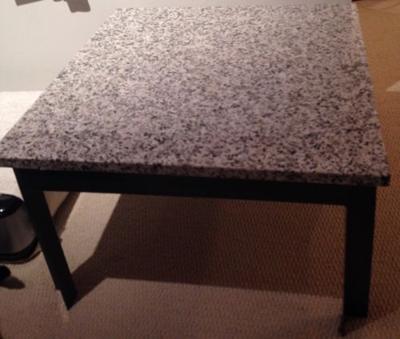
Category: table